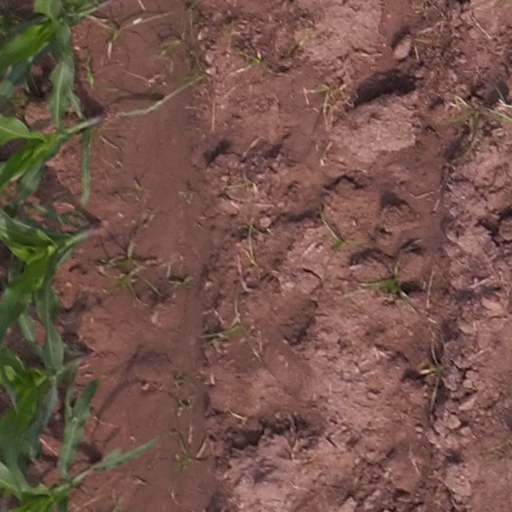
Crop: maize; corn